East Kirkton Quarry

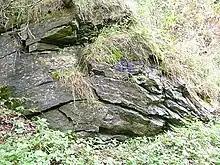
A slumping feature in an outcrop of the East Kirkton Limestone

The East Kirkton Quarry preserves up to 19 m (62 ft) of strata from the mid-lower part of the Bathgate Hills Volcanic Formation. It is equivalent in time to rocks from the upper part (Hopetoun Member) of the West Lothian Oil-Shale Formation, exposed north of Linlithgow. Both formations are part of the broader Strathclyde Group (informally termed the Oil-Shale Group) found throughout the Midland Valley of Scotland.